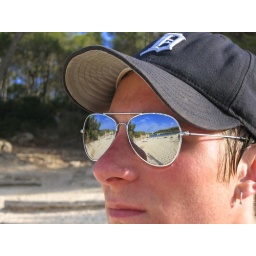
beach in the glasses